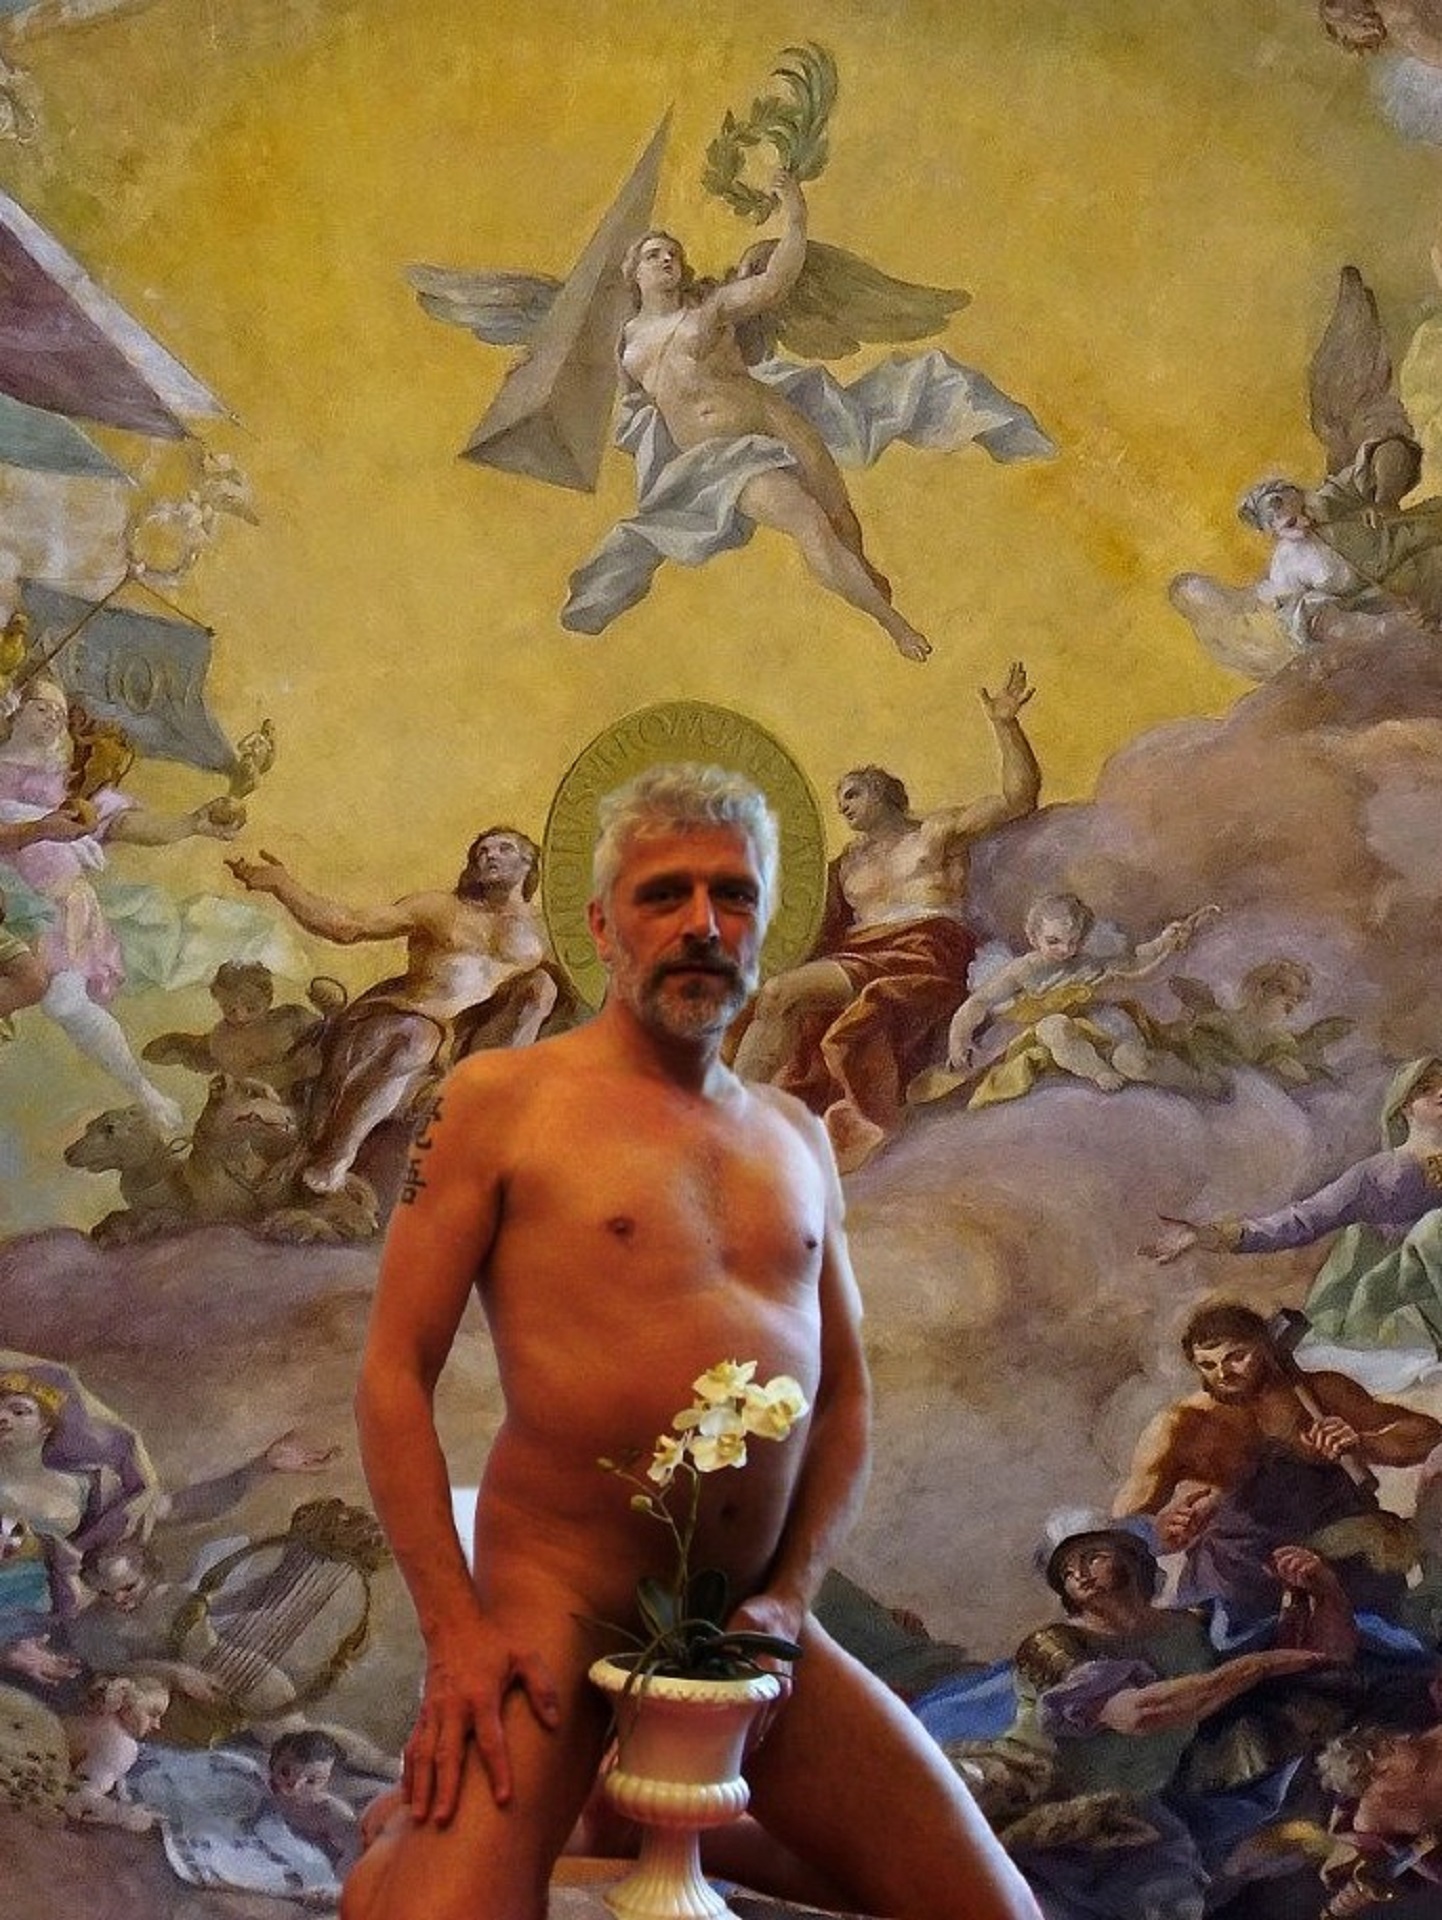
nude, man, painting, mythology, art, visual arts, illustration, cg artwork, mural, fictional character